Creil-Montereau faience

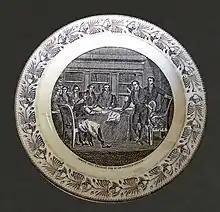
"Faïence fine" plate one of a monochromatic transfer-printed series commemorating events of Greek independence, Montereau, "ca" 1830.

Bagnall died ar Creil in 1825. From 1811 the director of the pottery at Creil was Charles Gaspard Alexandre Saint-Cricq Casaux; in 1819 he purchased the works at Montereau, and fused the two in 1840 as Creil-Montereau. The following year Louis-Martin Lebeuf (1792–1854) and Jean Baptiste Gratien Milliet (1797–1875) purchased the amalgamated works. Two Englishmen, George Vernon, father and son, served as director and assistant director until 1849: they introduced the manufacture of soft-paste porcelain. The Vernons' successor, Henry Félix Anatole Barluet (born in 1802 at l'Aigle, Orne) was a local man, whose mother was a Lebeuf. (Louis Lebeuf and his son were both directors of the works at Montereau; Adrien Lebeuf de Montgermont, was the town's mayor.) As the major employers at Creil, From 1866 Barluet oversaw the development of the worker city of Saint-Médard to house his employees. He served as mayor of Creil until his death. Under his regime, the transfer-printed decors of Creil-Montereau took new directions.